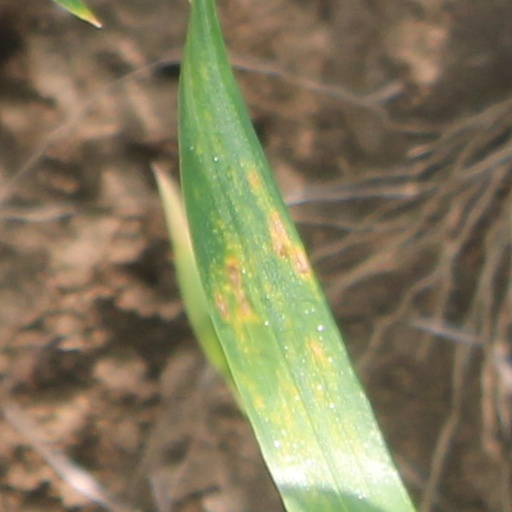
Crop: wheat